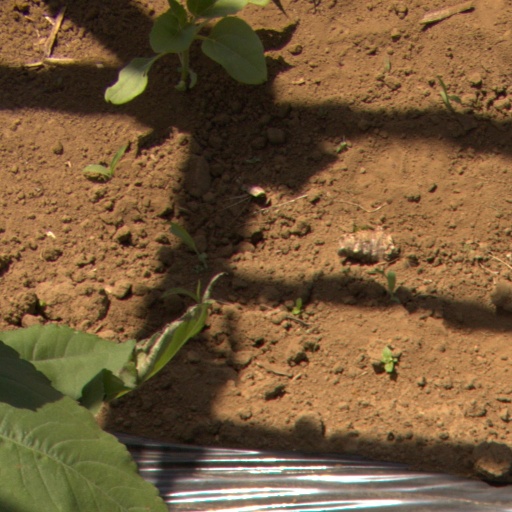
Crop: Jerusalem artichoke